Tanguy Veys

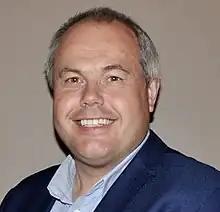
Veys in 2018

Tanguy Veys (born 28 March 1972) is a Belgian retired politician formerly of the Vlaams Blok and then Vlaams Belang party.